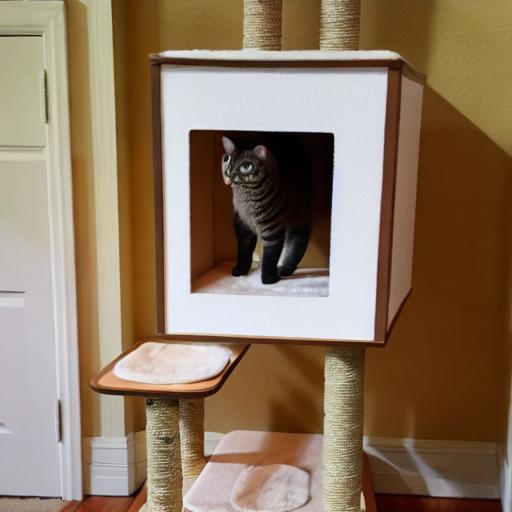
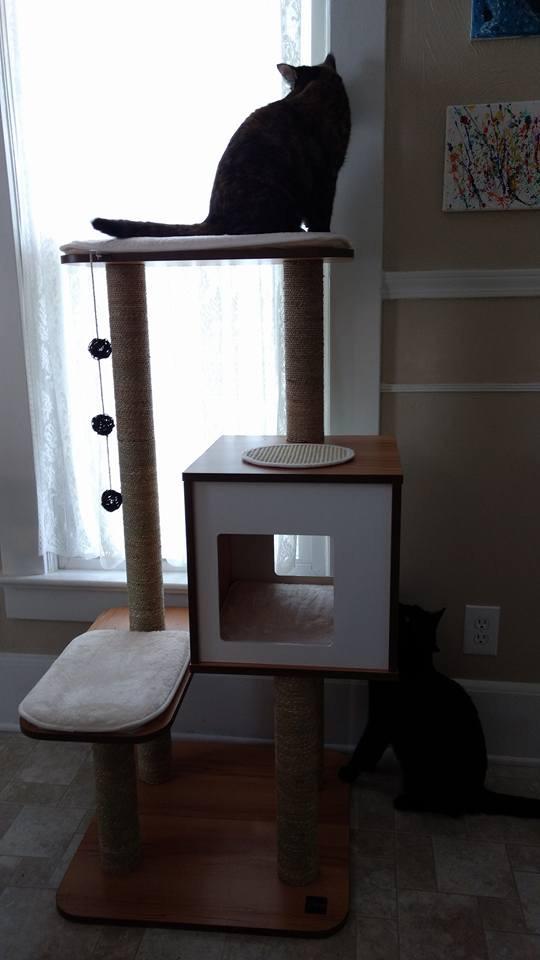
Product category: items_cat tree
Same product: no